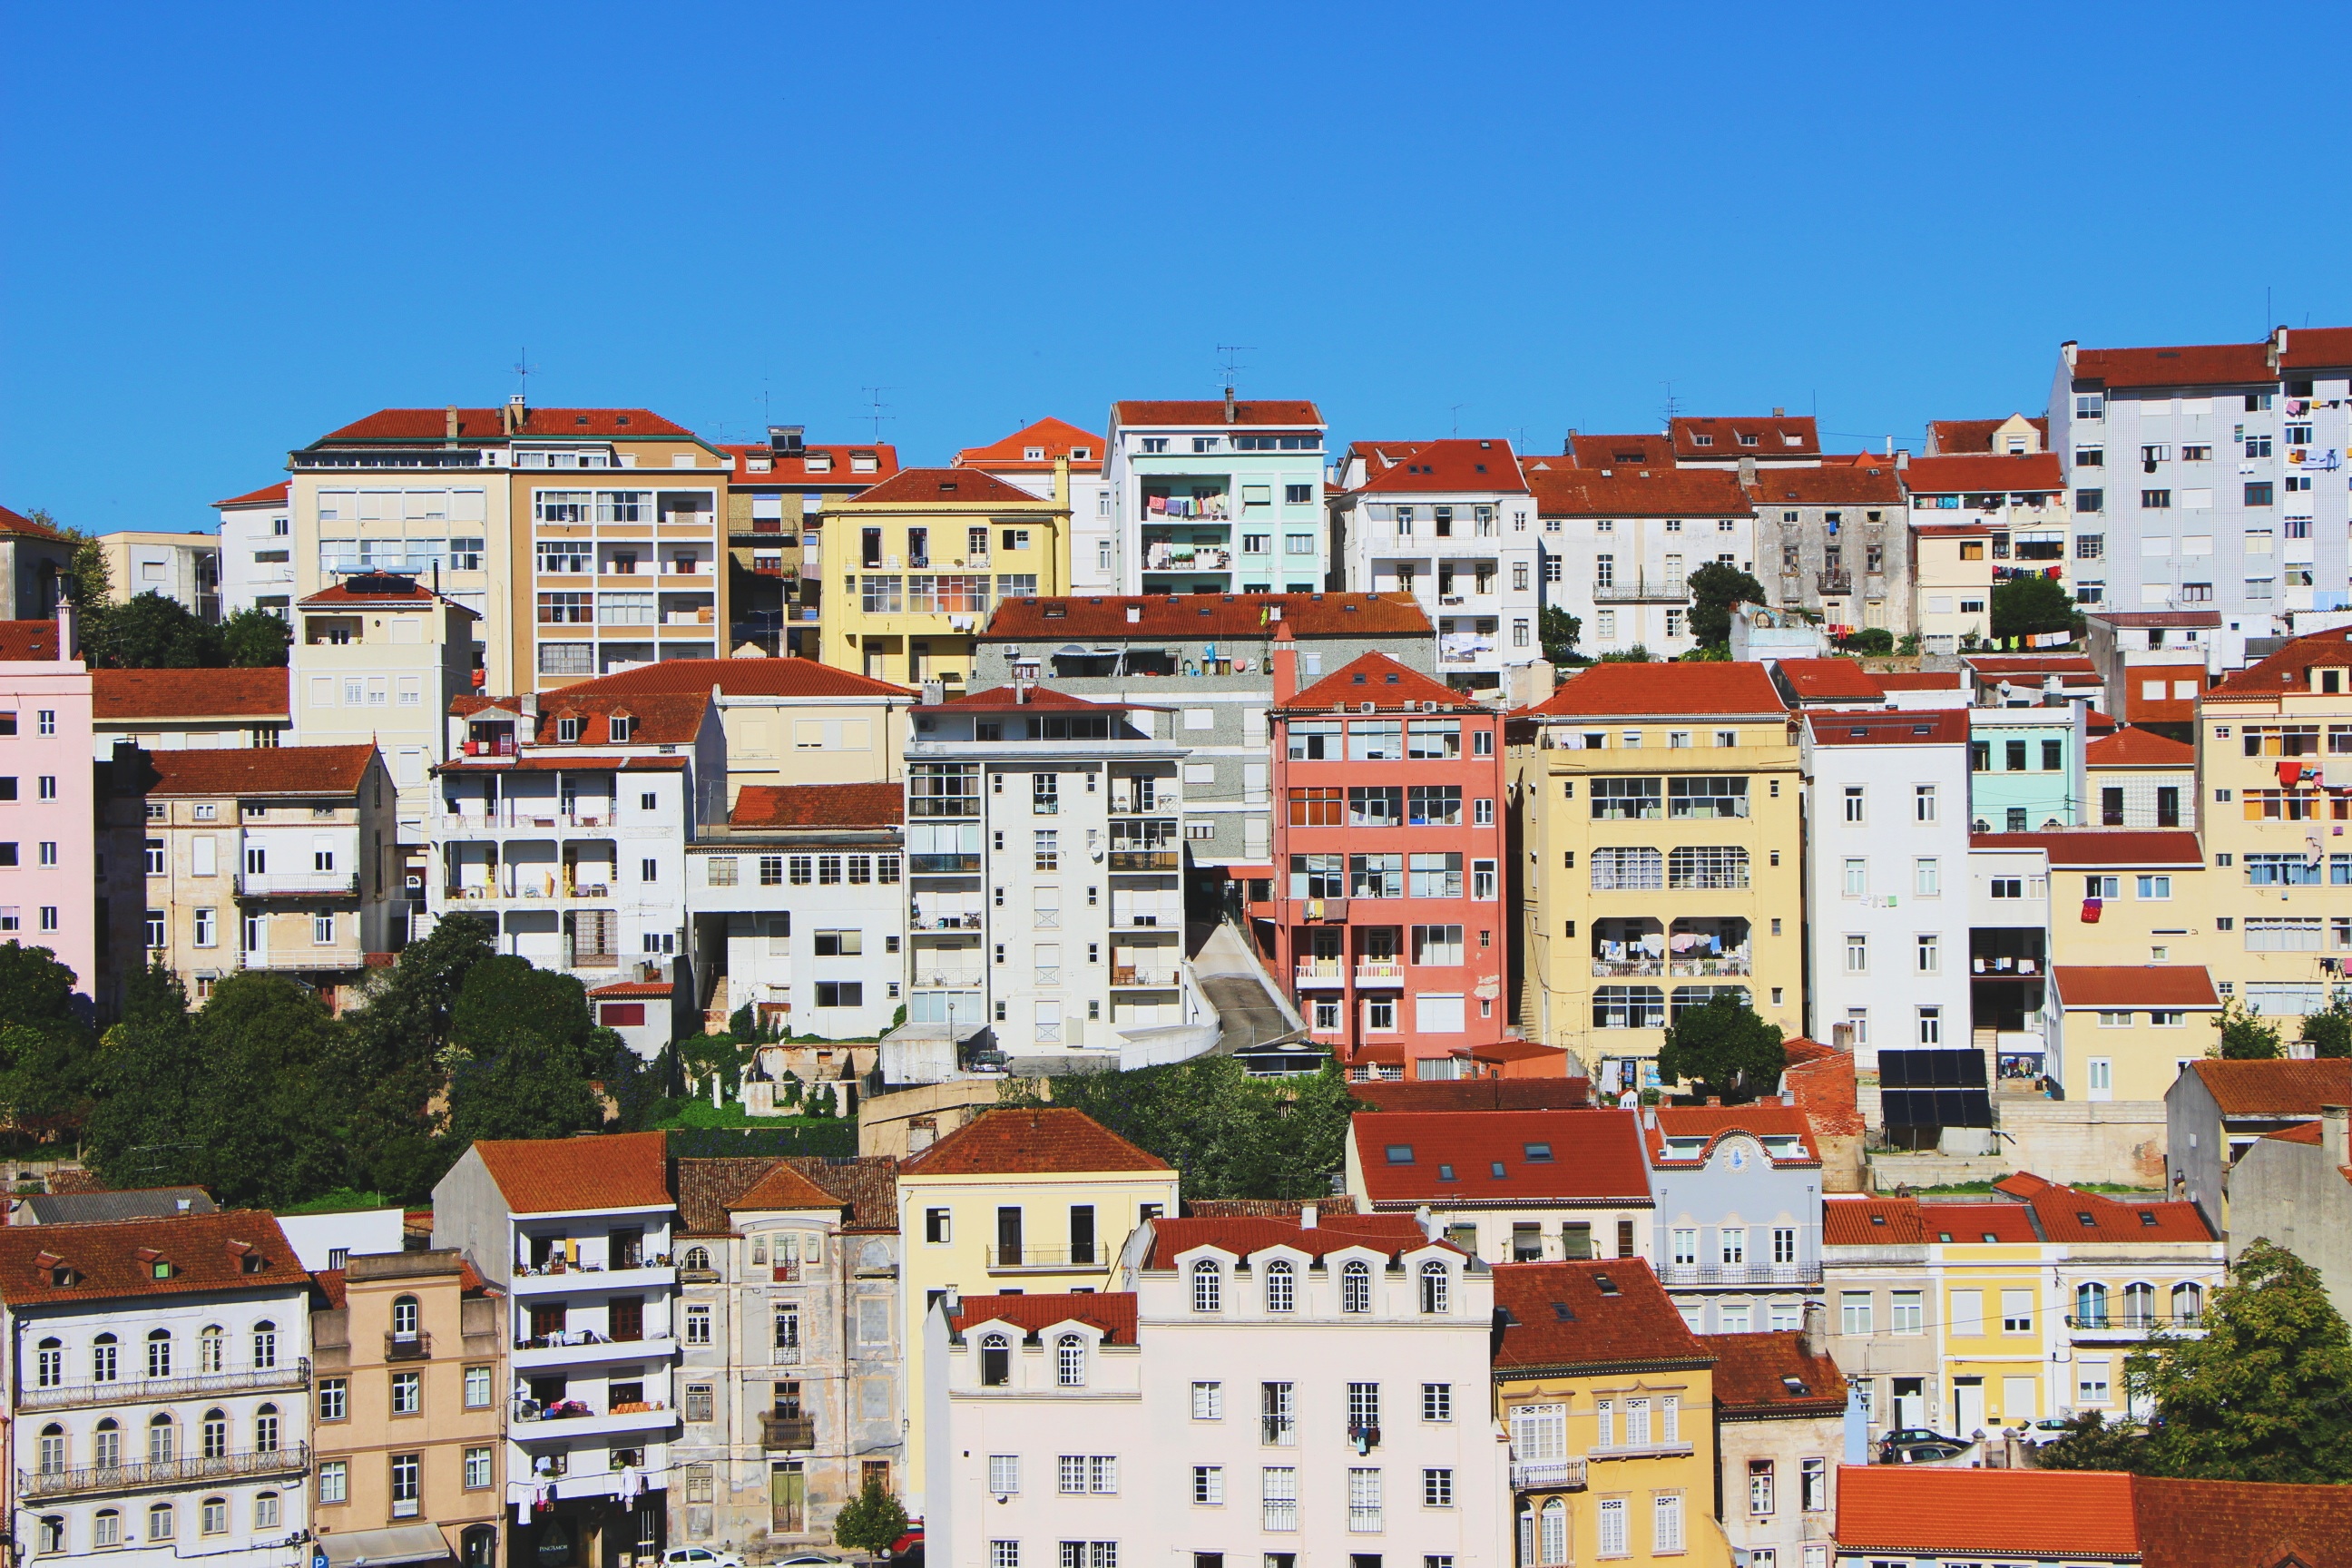
town, city, cityscape, panorama, village, suburb, property, apartment, tower block, neighbourhood, residential area, geographical feature, human settlement